Magnet fishing

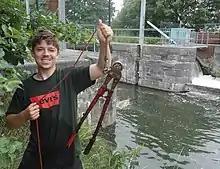
A bolt cutter collected through magnet fishing in the Scarpe at Lallaing, France

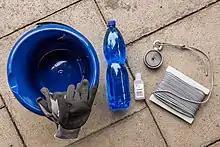
Typical magnet fishing equipment, including protective gloves, a bucket for storing catches, antibacterial hand gel, and a neodymium magnet attached to a rope.

Magnet fishing, also called magnetic fishing, is searching in outdoor waters for ferromagnetic objects available to pull with a strong neodymium magnet.